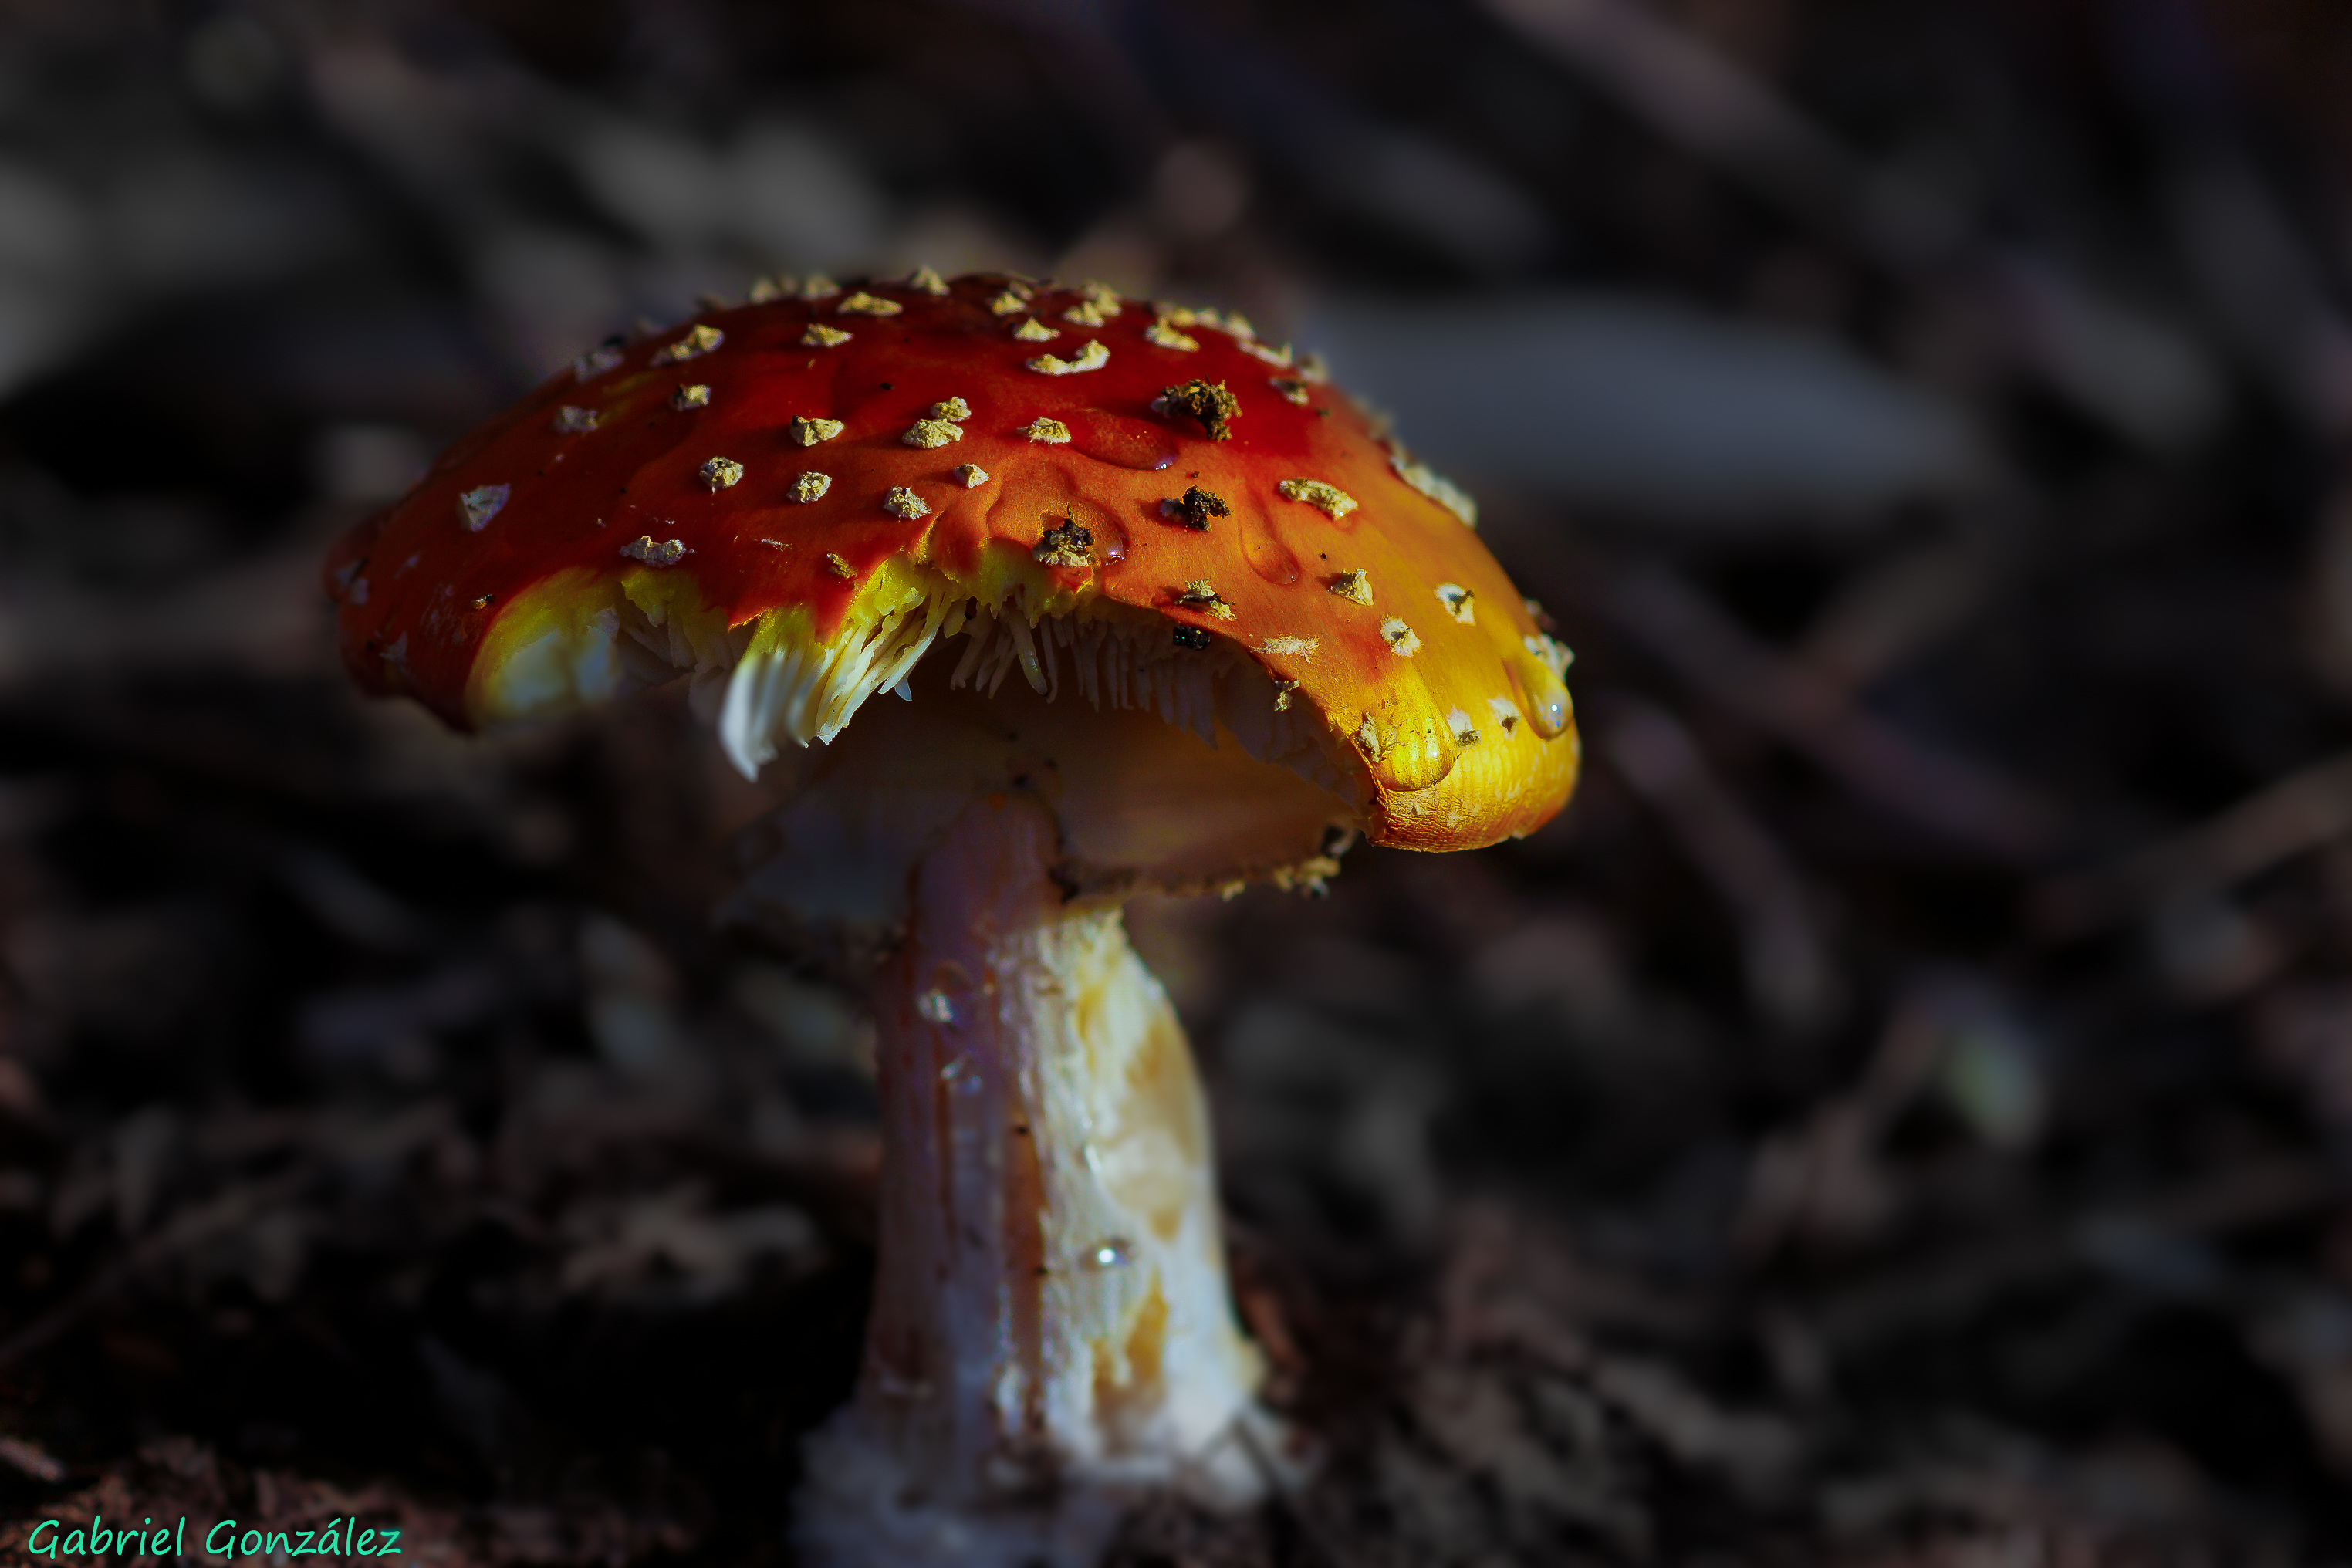
nature, leaf, flower, photo, macro, autumn, mushroom, flora, fauna, close up, fungus, 100mm, mushrooms, naturaleza, setas, agaric, a77, minolta, g, ggl1, gaby1, xovesphoto, sonya77, minolta100mm, gphoto, xelodegalicia, macro photography, gabrielcoru a, medicinal mushroom